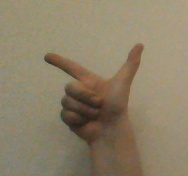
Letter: yaa